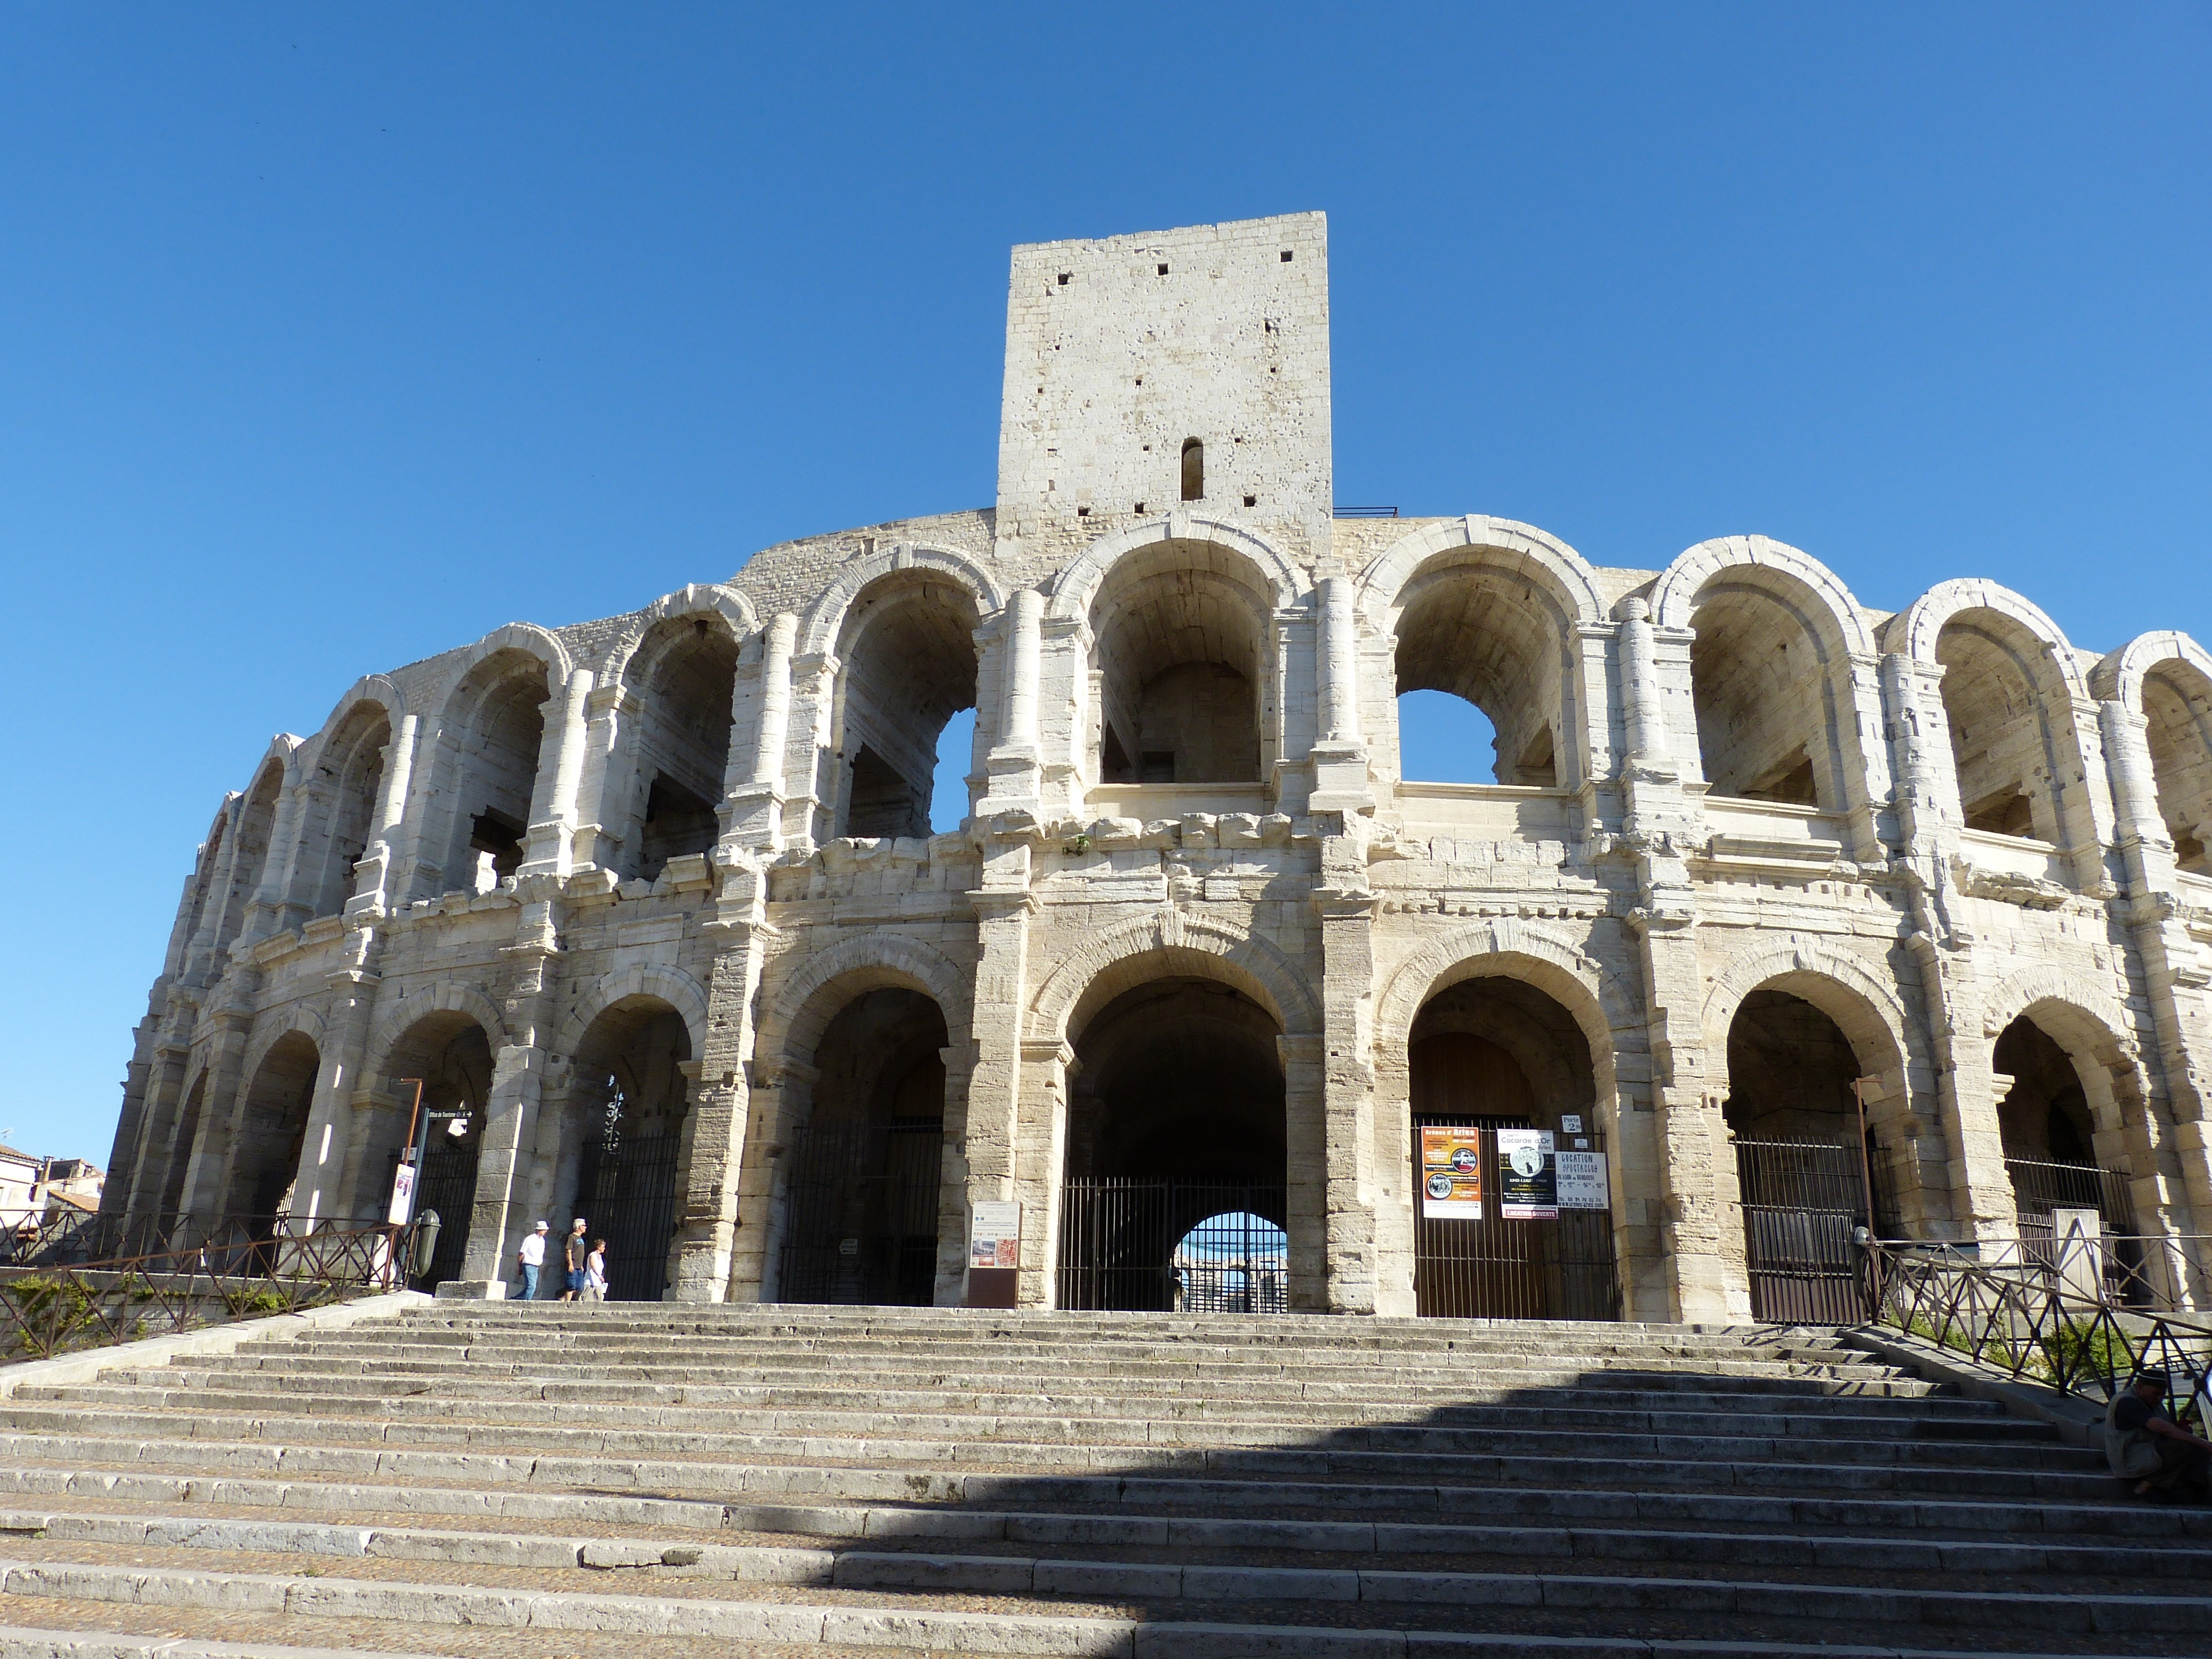
architecture, structure, antique, building, monument, france, arch, landmark, place of worship, world heritage, old town, amphitheatre, monastery, mosque, roman, theater, arles, historically, amphitheater, rhone, historic site, ancient history, ancient roman architecture, byzantine architecture